Anna Mebus Martin

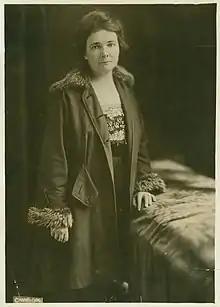

Anna Henriette Mebus Martin (1843–1925) was a German-American Texas rancher and business woman. She rose from poverty to become one of the wealthiest Texans of German ancestry in her time. She chartered the Commercial Bank of Mason in 1901, and served as its president for twenty-four years. In 1986, Recorded Texas Historic Landmark 11270 was placed at the bank, acknowledging the contributions of Anna Mebus Martin and her family.